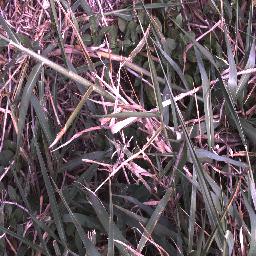
Label: negative